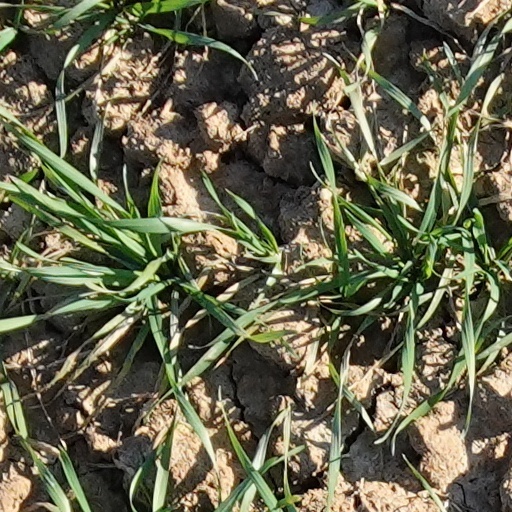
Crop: wheat